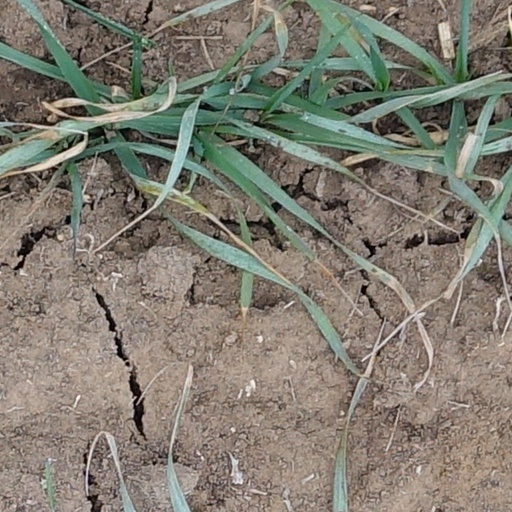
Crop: wheat